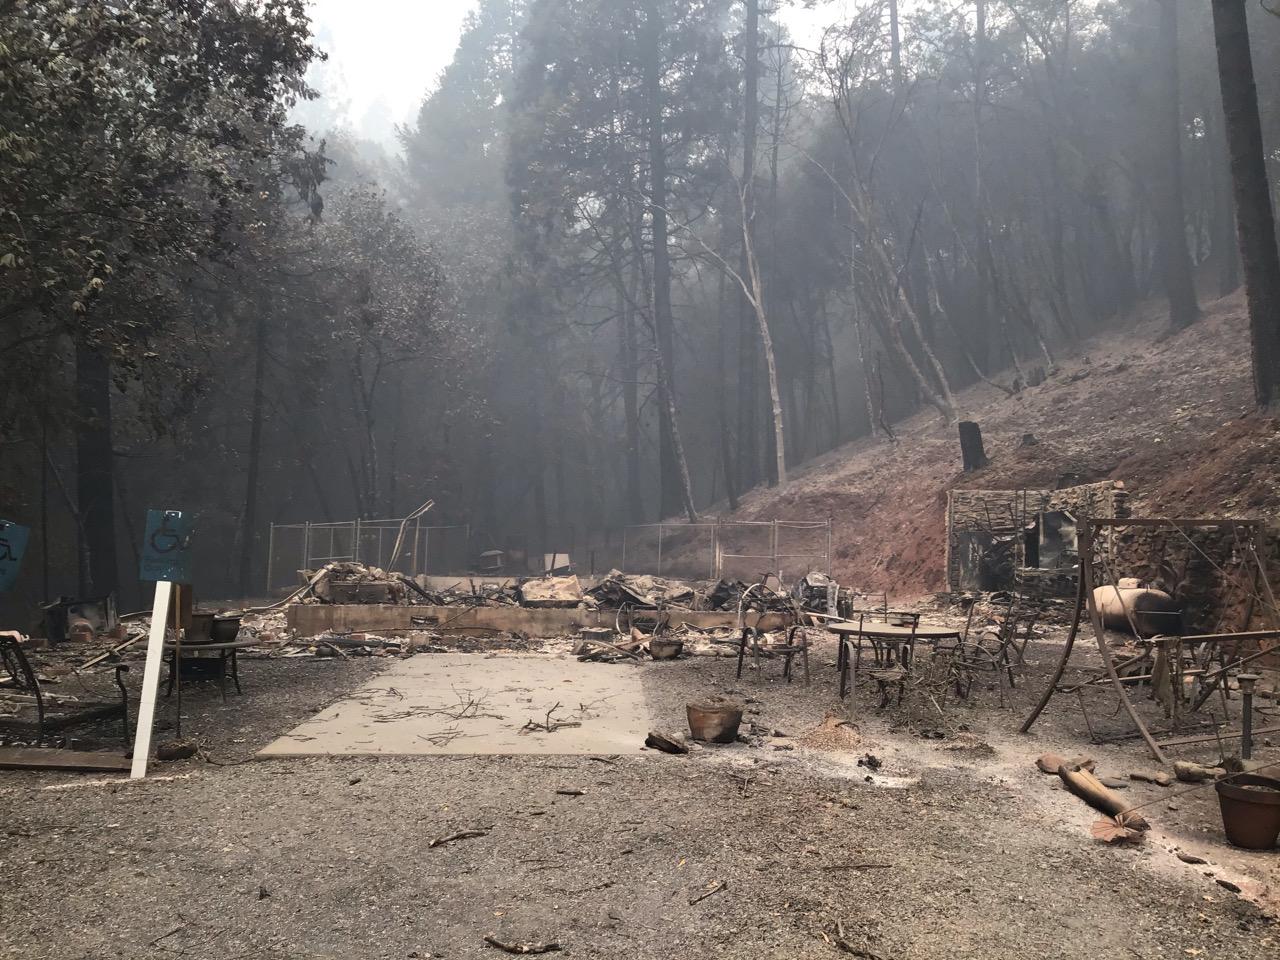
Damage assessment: destroyed